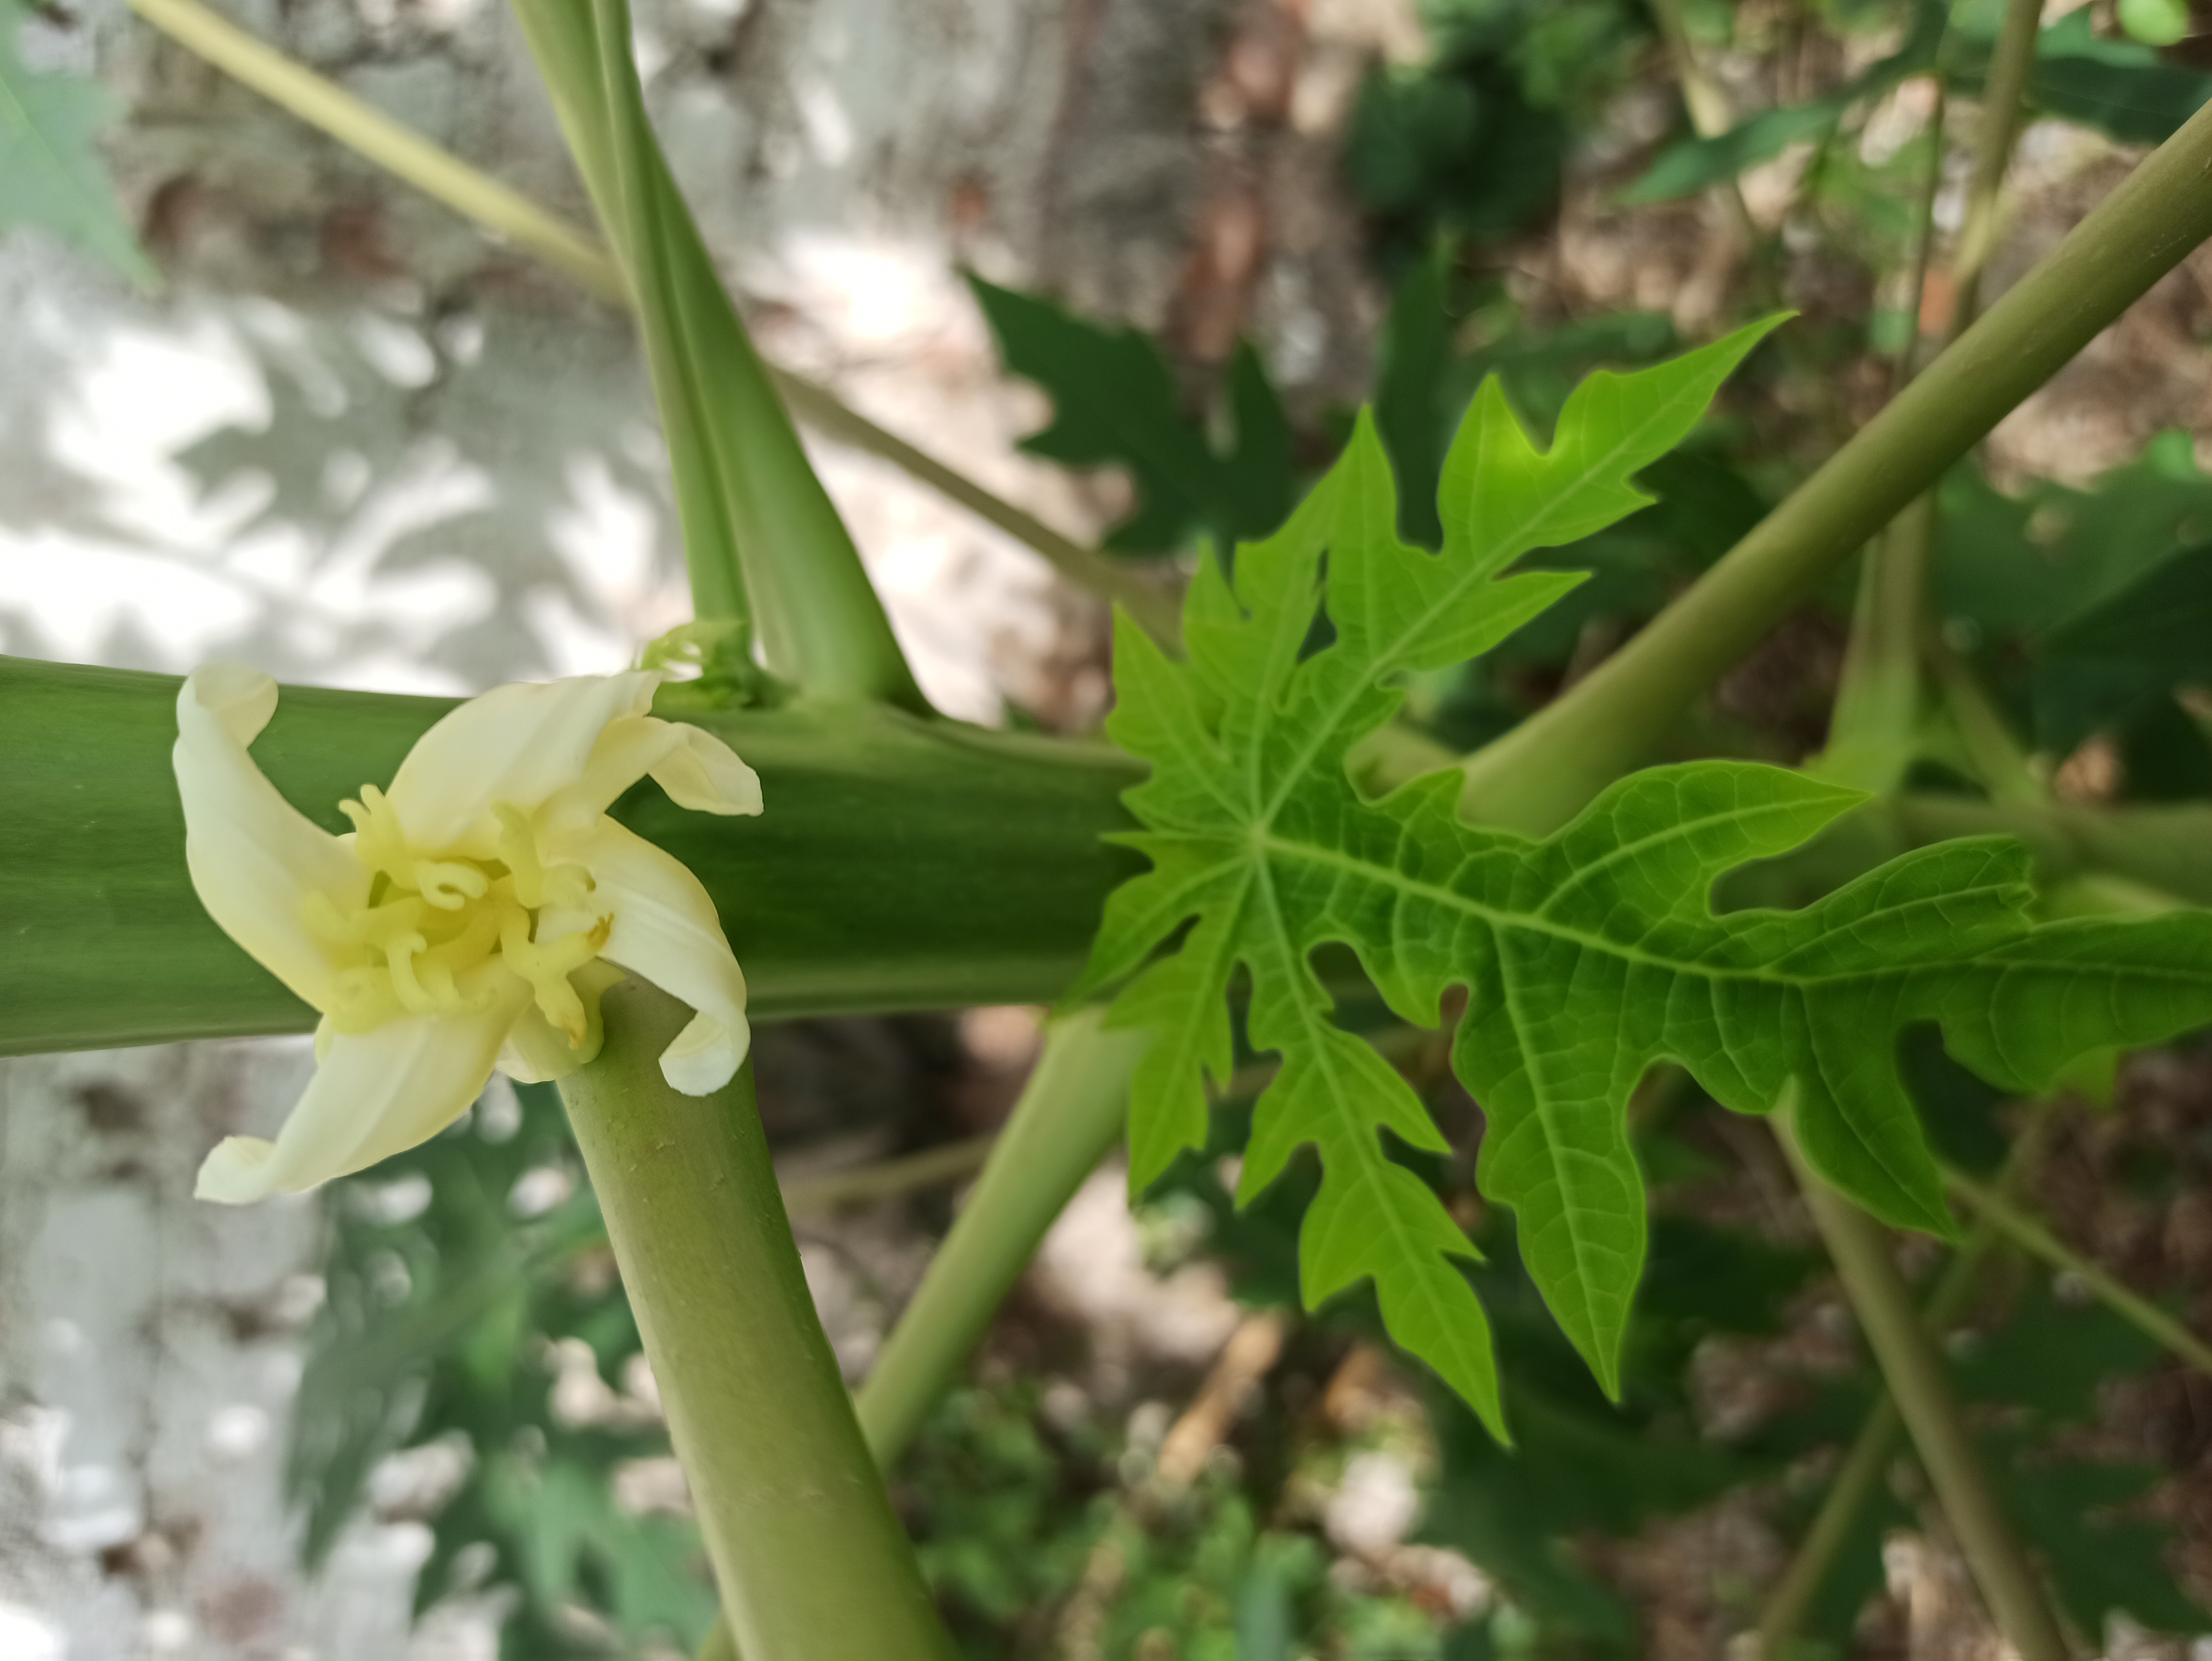
flower, flowering plant, plant, leaf, papaya, wildflower, plant stem, fritillaria, parsley family, delphinium, podophyllum peltatum, perennial plant, Heracleum plant